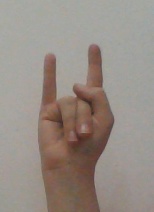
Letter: la